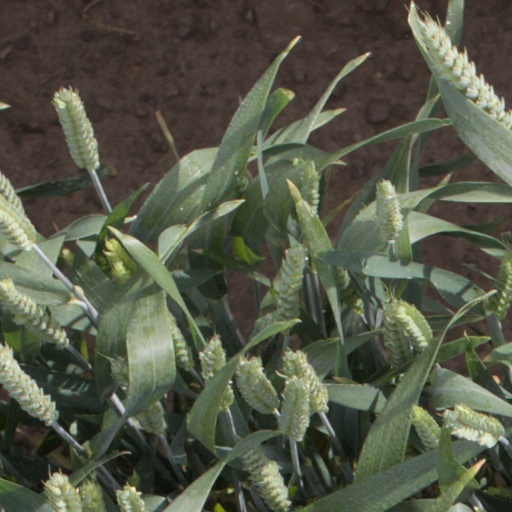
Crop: wheat